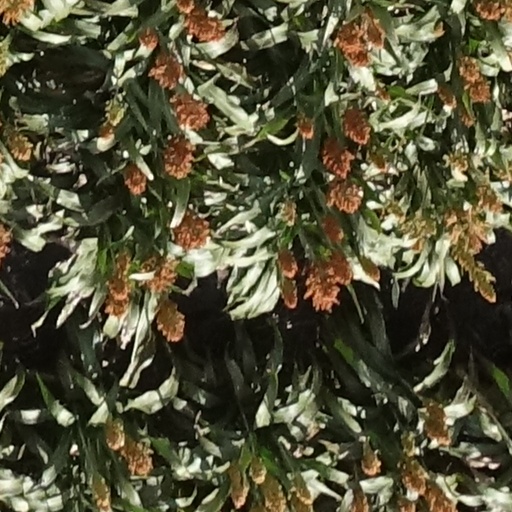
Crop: sorghum